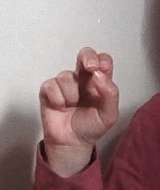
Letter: gaaf